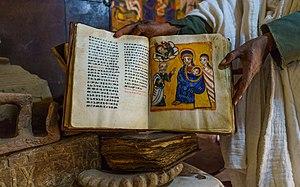
Osvaldo Raineri est un prêtre catholique du diocèse d'Imola ordonné en 1962 et un professeur de Langue et littérature éthiopienne, au Pontificio Ististuto Orientale de Rome, né à Schilpario en province de Bergame le 5 novembre 1935.